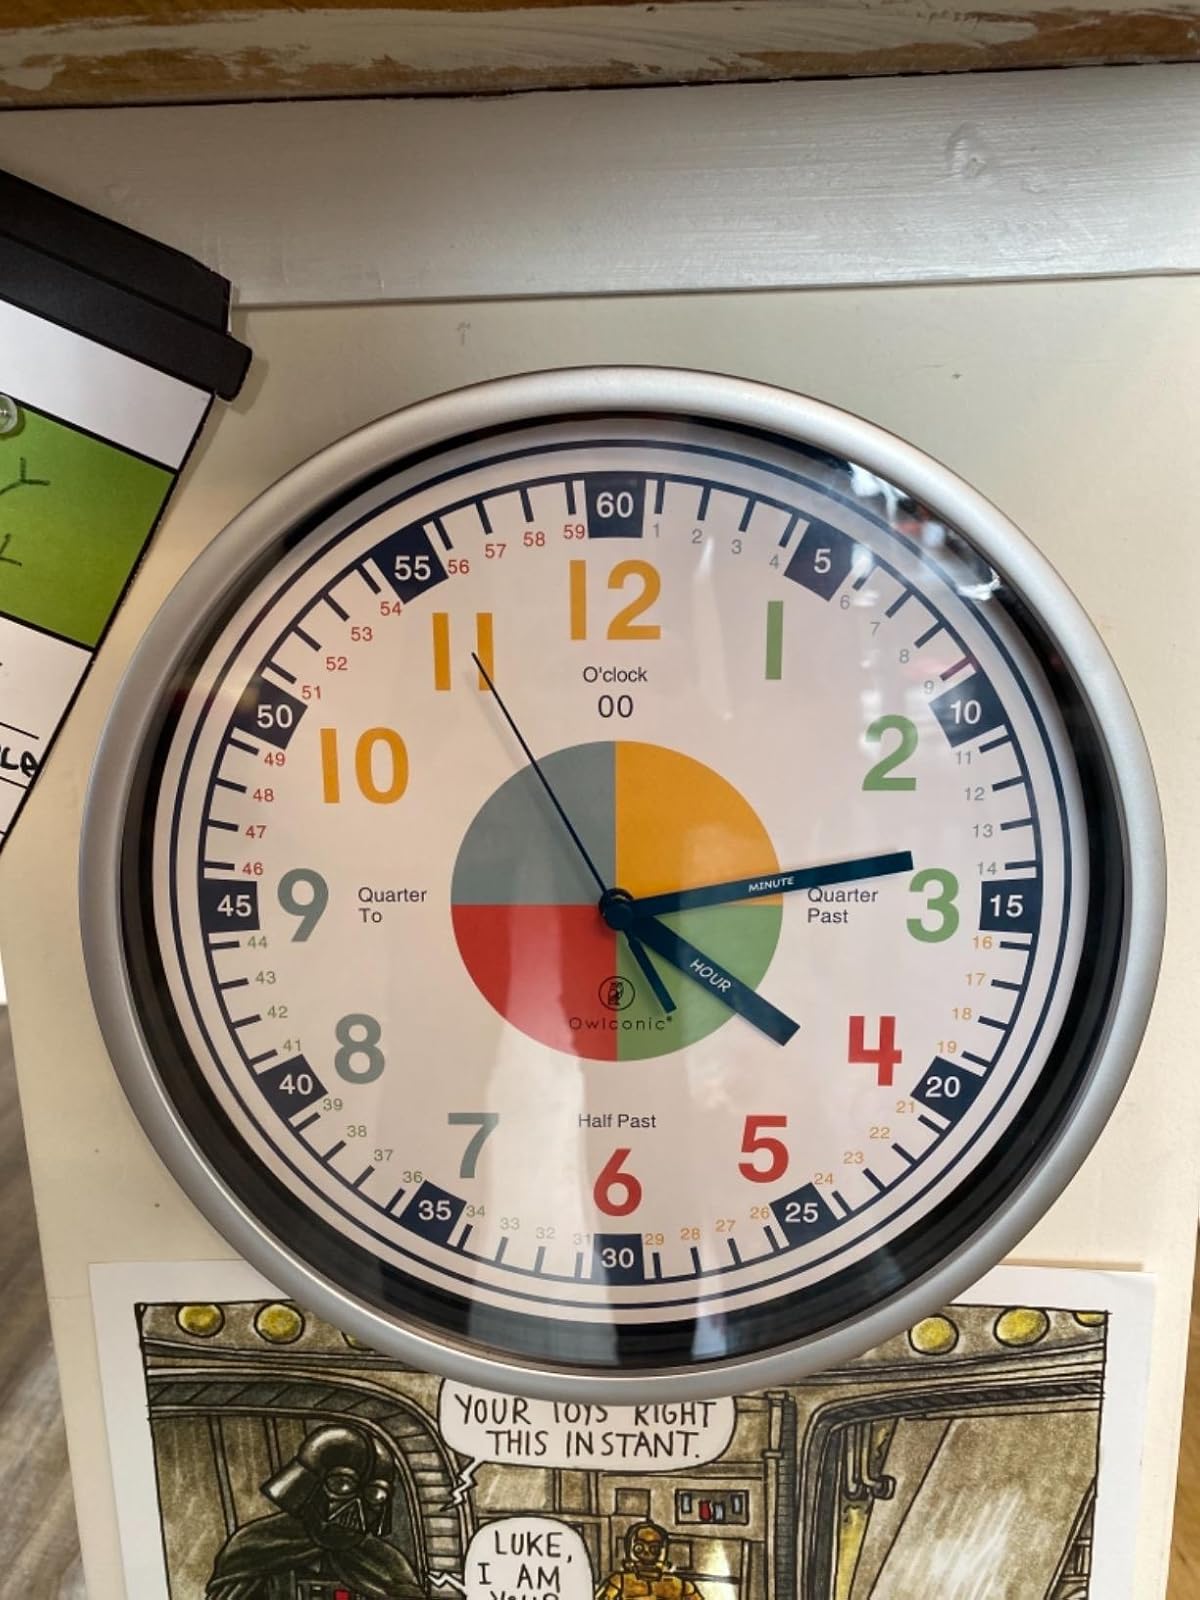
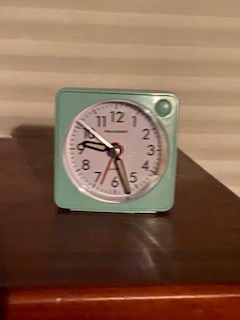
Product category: clock
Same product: no